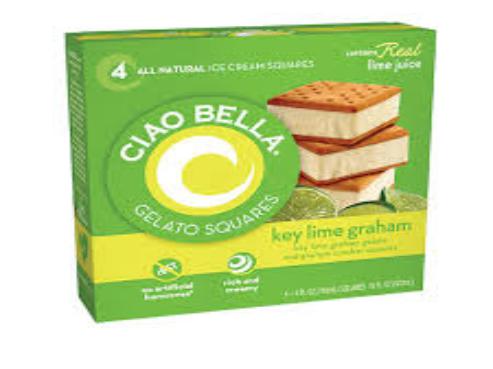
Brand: Ciao Bella Gelato Company
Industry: Food